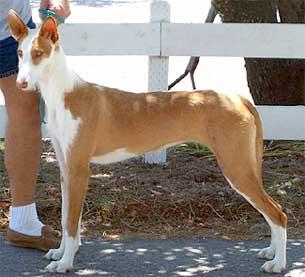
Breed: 210-n000006-Ibizan_hound